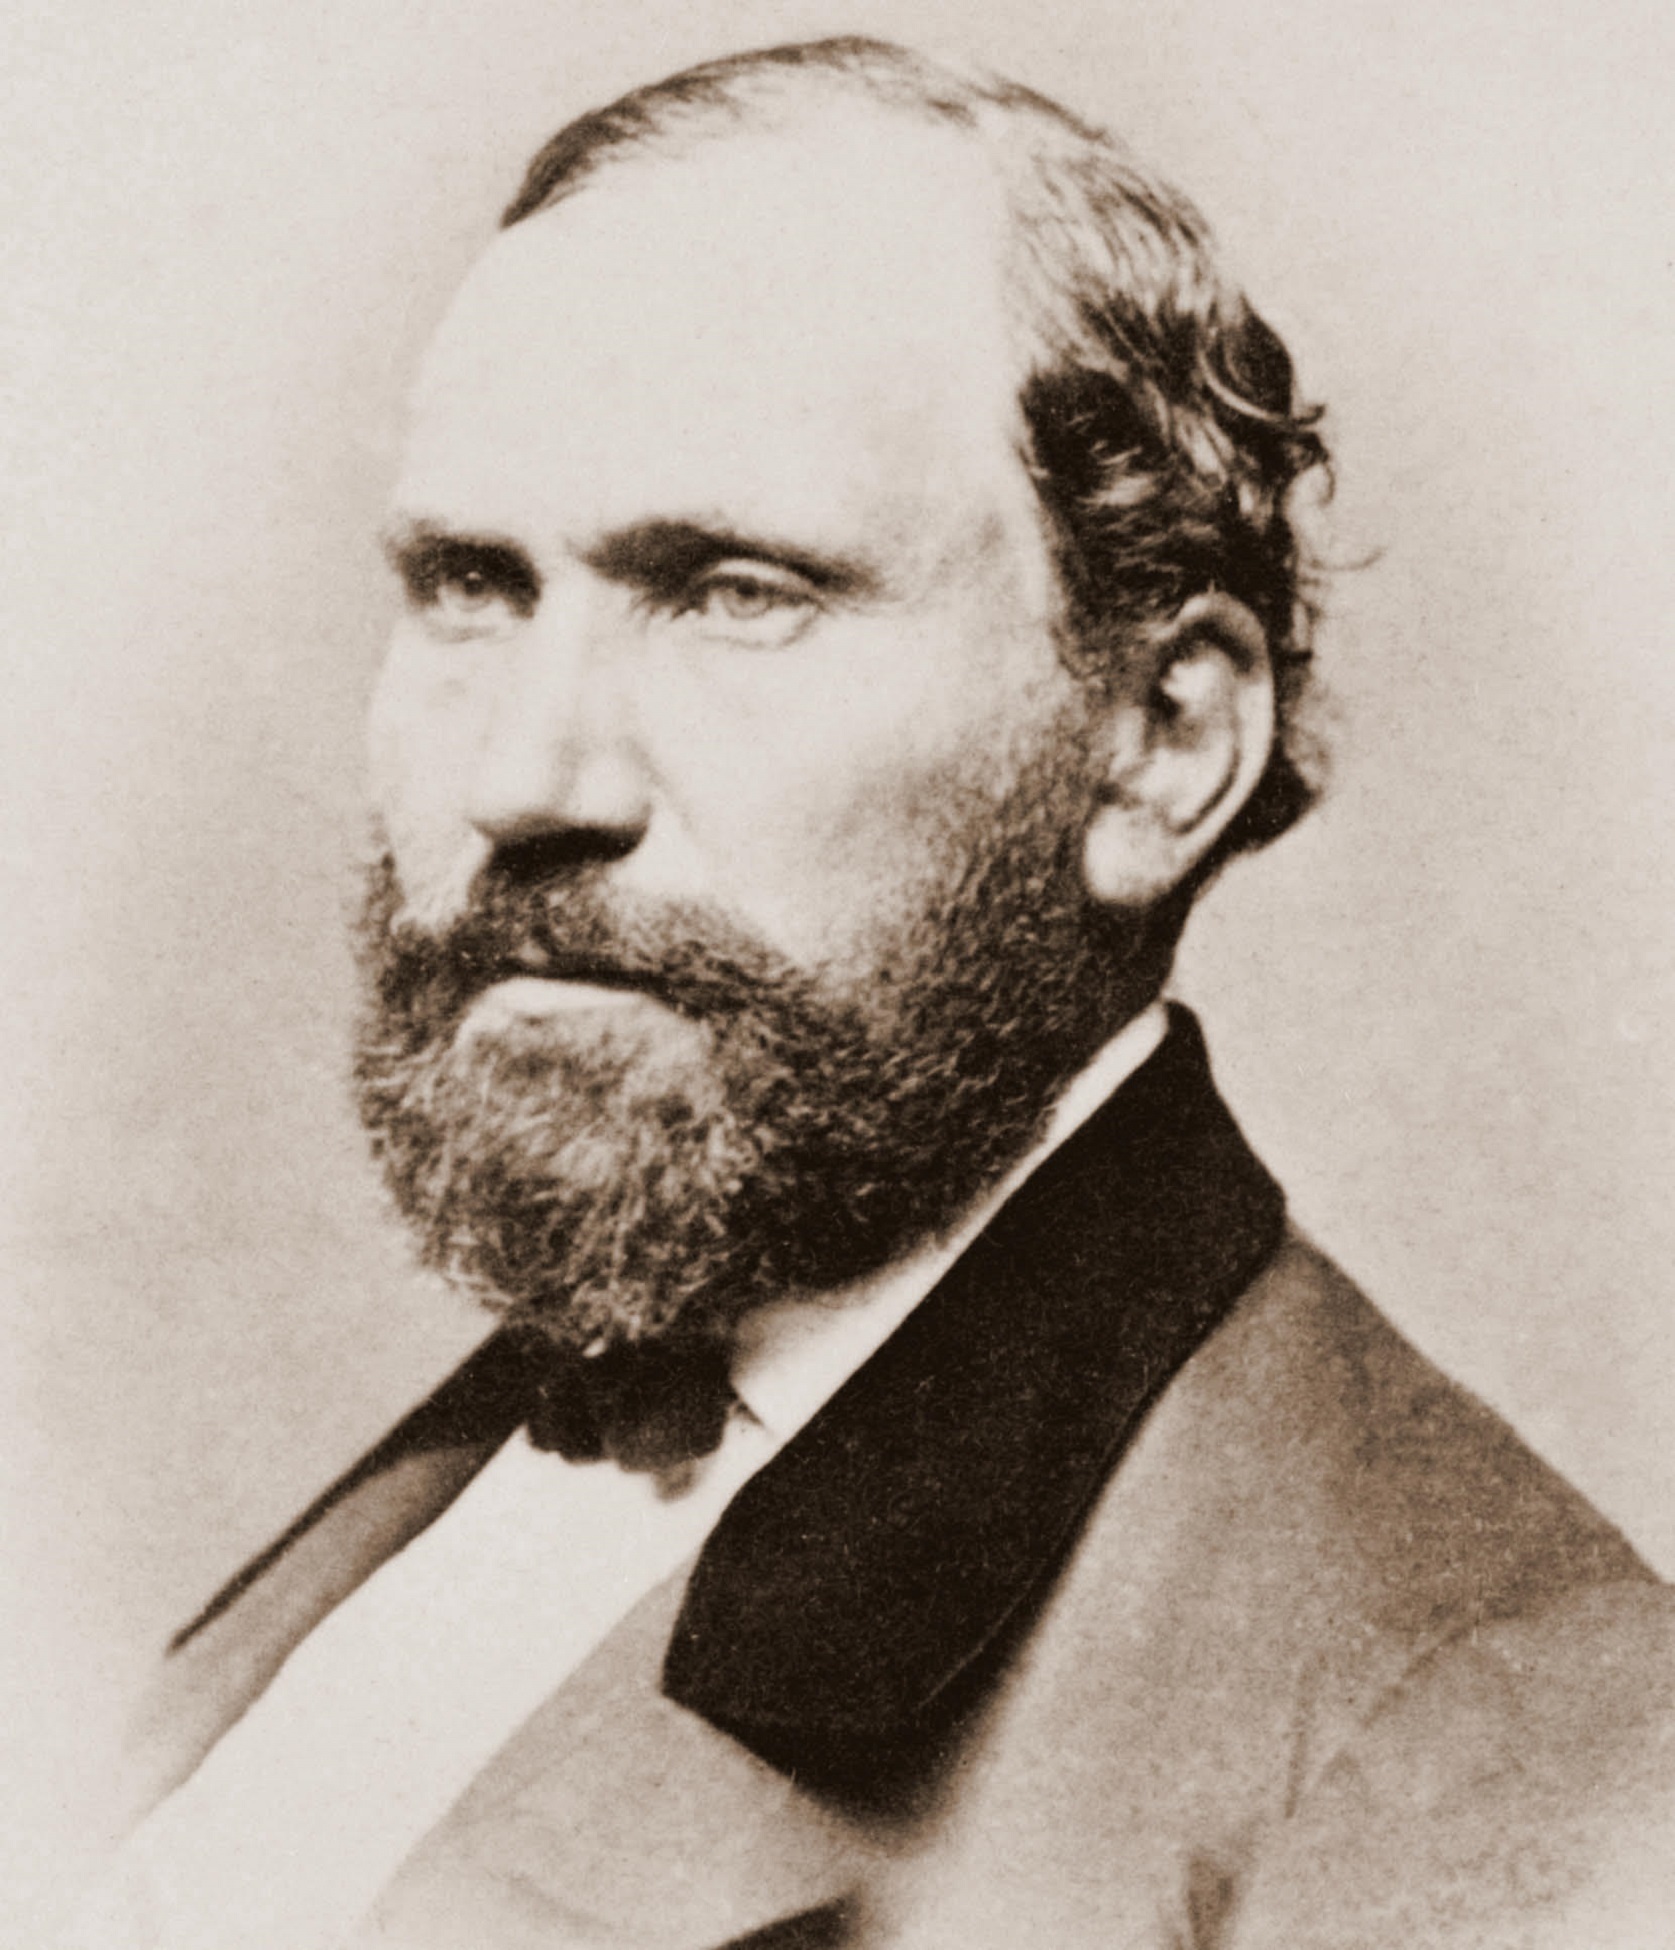
hair, portrait, hairstyle, beard, gentleman, sketch, drawing, moustache, spy, detective, facial hair, allen pinkerton, scottish american, pinkerton national detective agency, military intelligence hall of fame